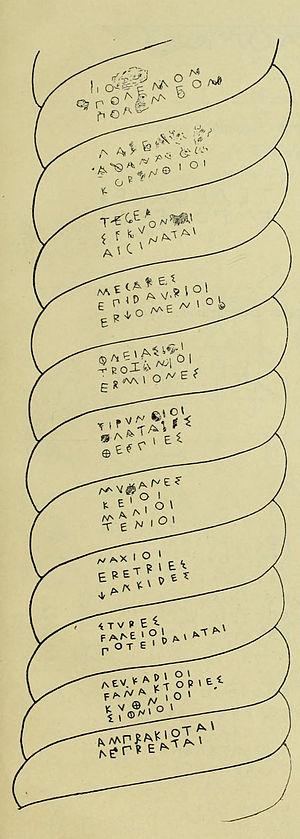
Dessin de l'inscription sur la colonne serpentine
La colonne serpentine est la partie subsistante de l'une des plus célèbres offrandes de l'Antiquité, le trépied de Platées offert par les Grecs coalisés au dieu Apollon à Delphes à la suite de leur victoire sur les Perses à Platées en 479 av. J.-C. Façonné à partir d'une portion de l'immense butin saisi par les vainqueurs dans le camp de Mardonios après la bataille, ce monument se présentait à l'origine comme une colonne de bronze formée des corps entrelacés de trois serpents dont les têtes portaient un trépied en or.